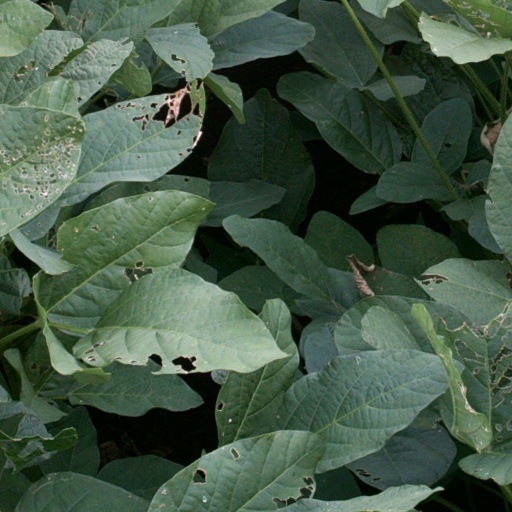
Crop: soybean